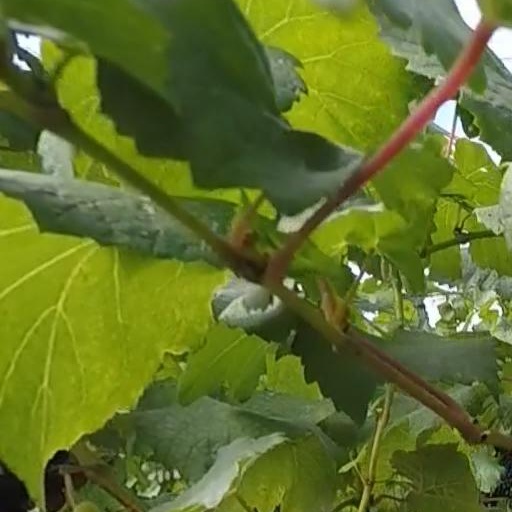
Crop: grape